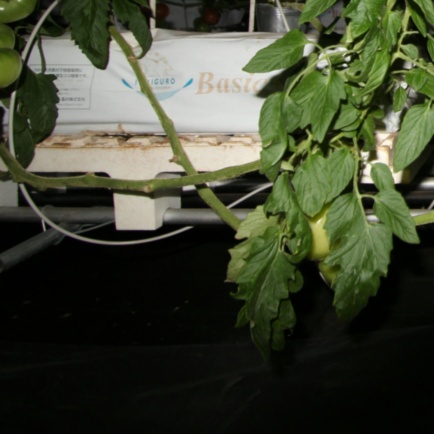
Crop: tomato